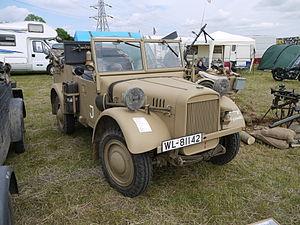
Stoewer était un constructeur automobile allemand basé à Stettin, en activité entre 1858 et 1945. Sa particularité consistait à proposer une très haute qualité de fabrication en s'éloignant de la production de masse. Stoewer aura également produit des machines à écrire, des machines à coudre et des bicyclettes.